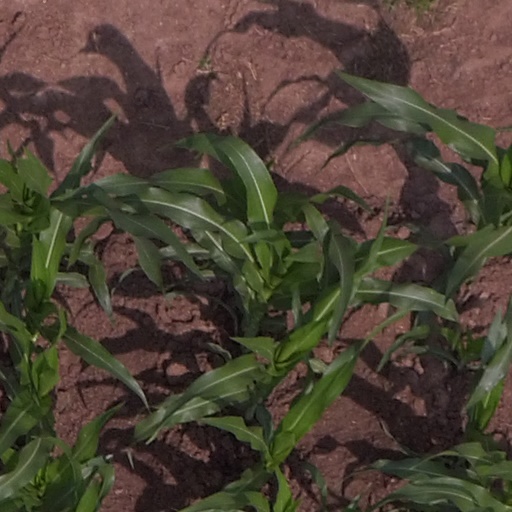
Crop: maize; corn